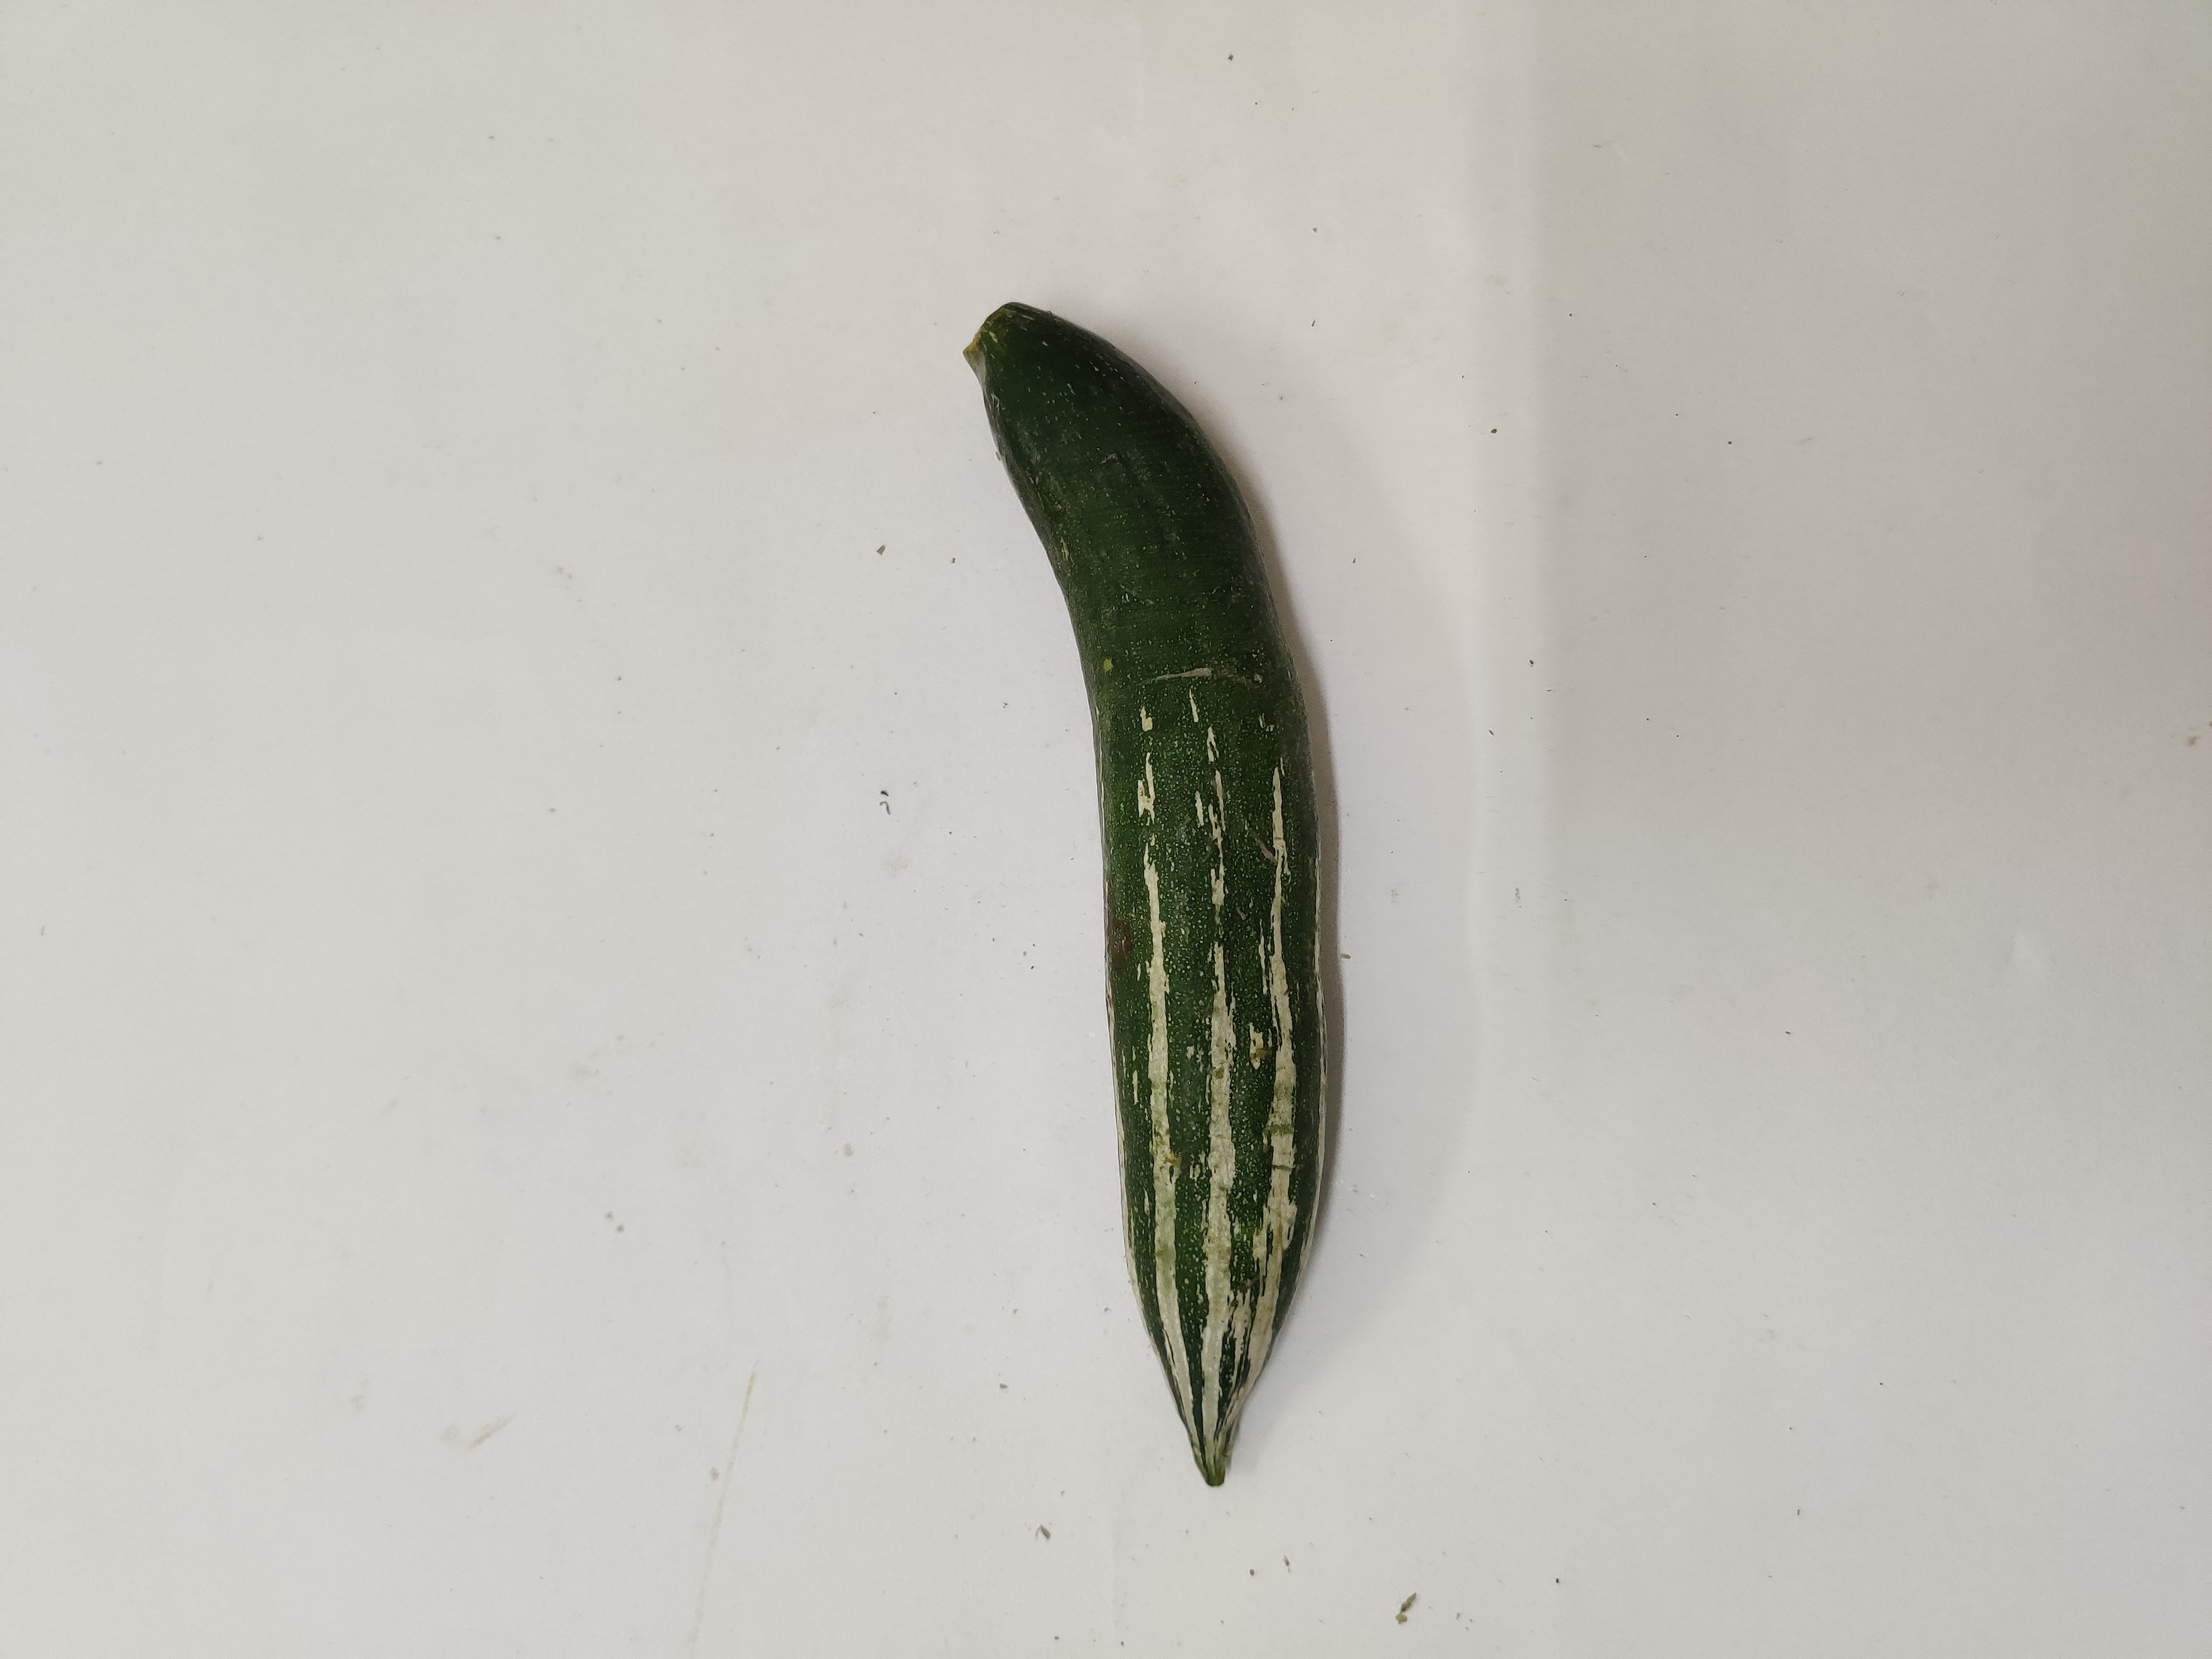
Crop: Snake Gourd
Condition: Damaged